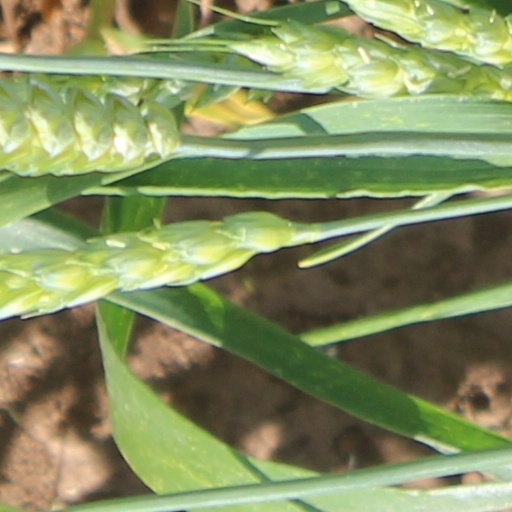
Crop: wheat